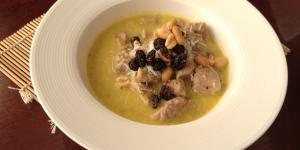
cerdo al curry con coco